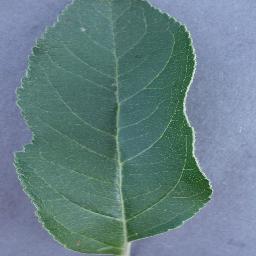
Label: Apple___healthy